Ingrid Backlin

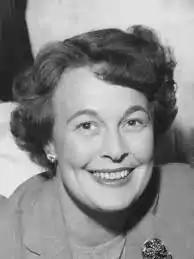

Ingrid Backlin (née Michaelsson) (born 16 May 1920 in Stockholm, died 24 February 2013) was a Swedish actress. Backlin made her film acting debut in 1940 in "Snurriga familjen" by Ivar Johansson, and would later participate in more than 30 films. She was married to actor Stig Järrel, and is the mother of former Member of Parliament Henrik S. Järrel and Helen Åberg.